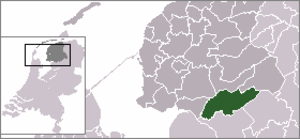
Weststellingwerf
Weststellingwerfs beliggenhed.
Weststellingwerf er en kommune i provinsen Frisland i Nederlandene. Kommunens samlede areal udgør 228,36 km² og indbyggertallet er på 25.992 indbyggere.